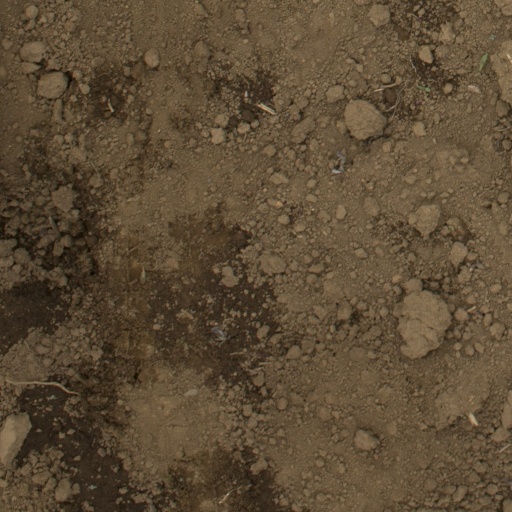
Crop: Jerusalem artichoke